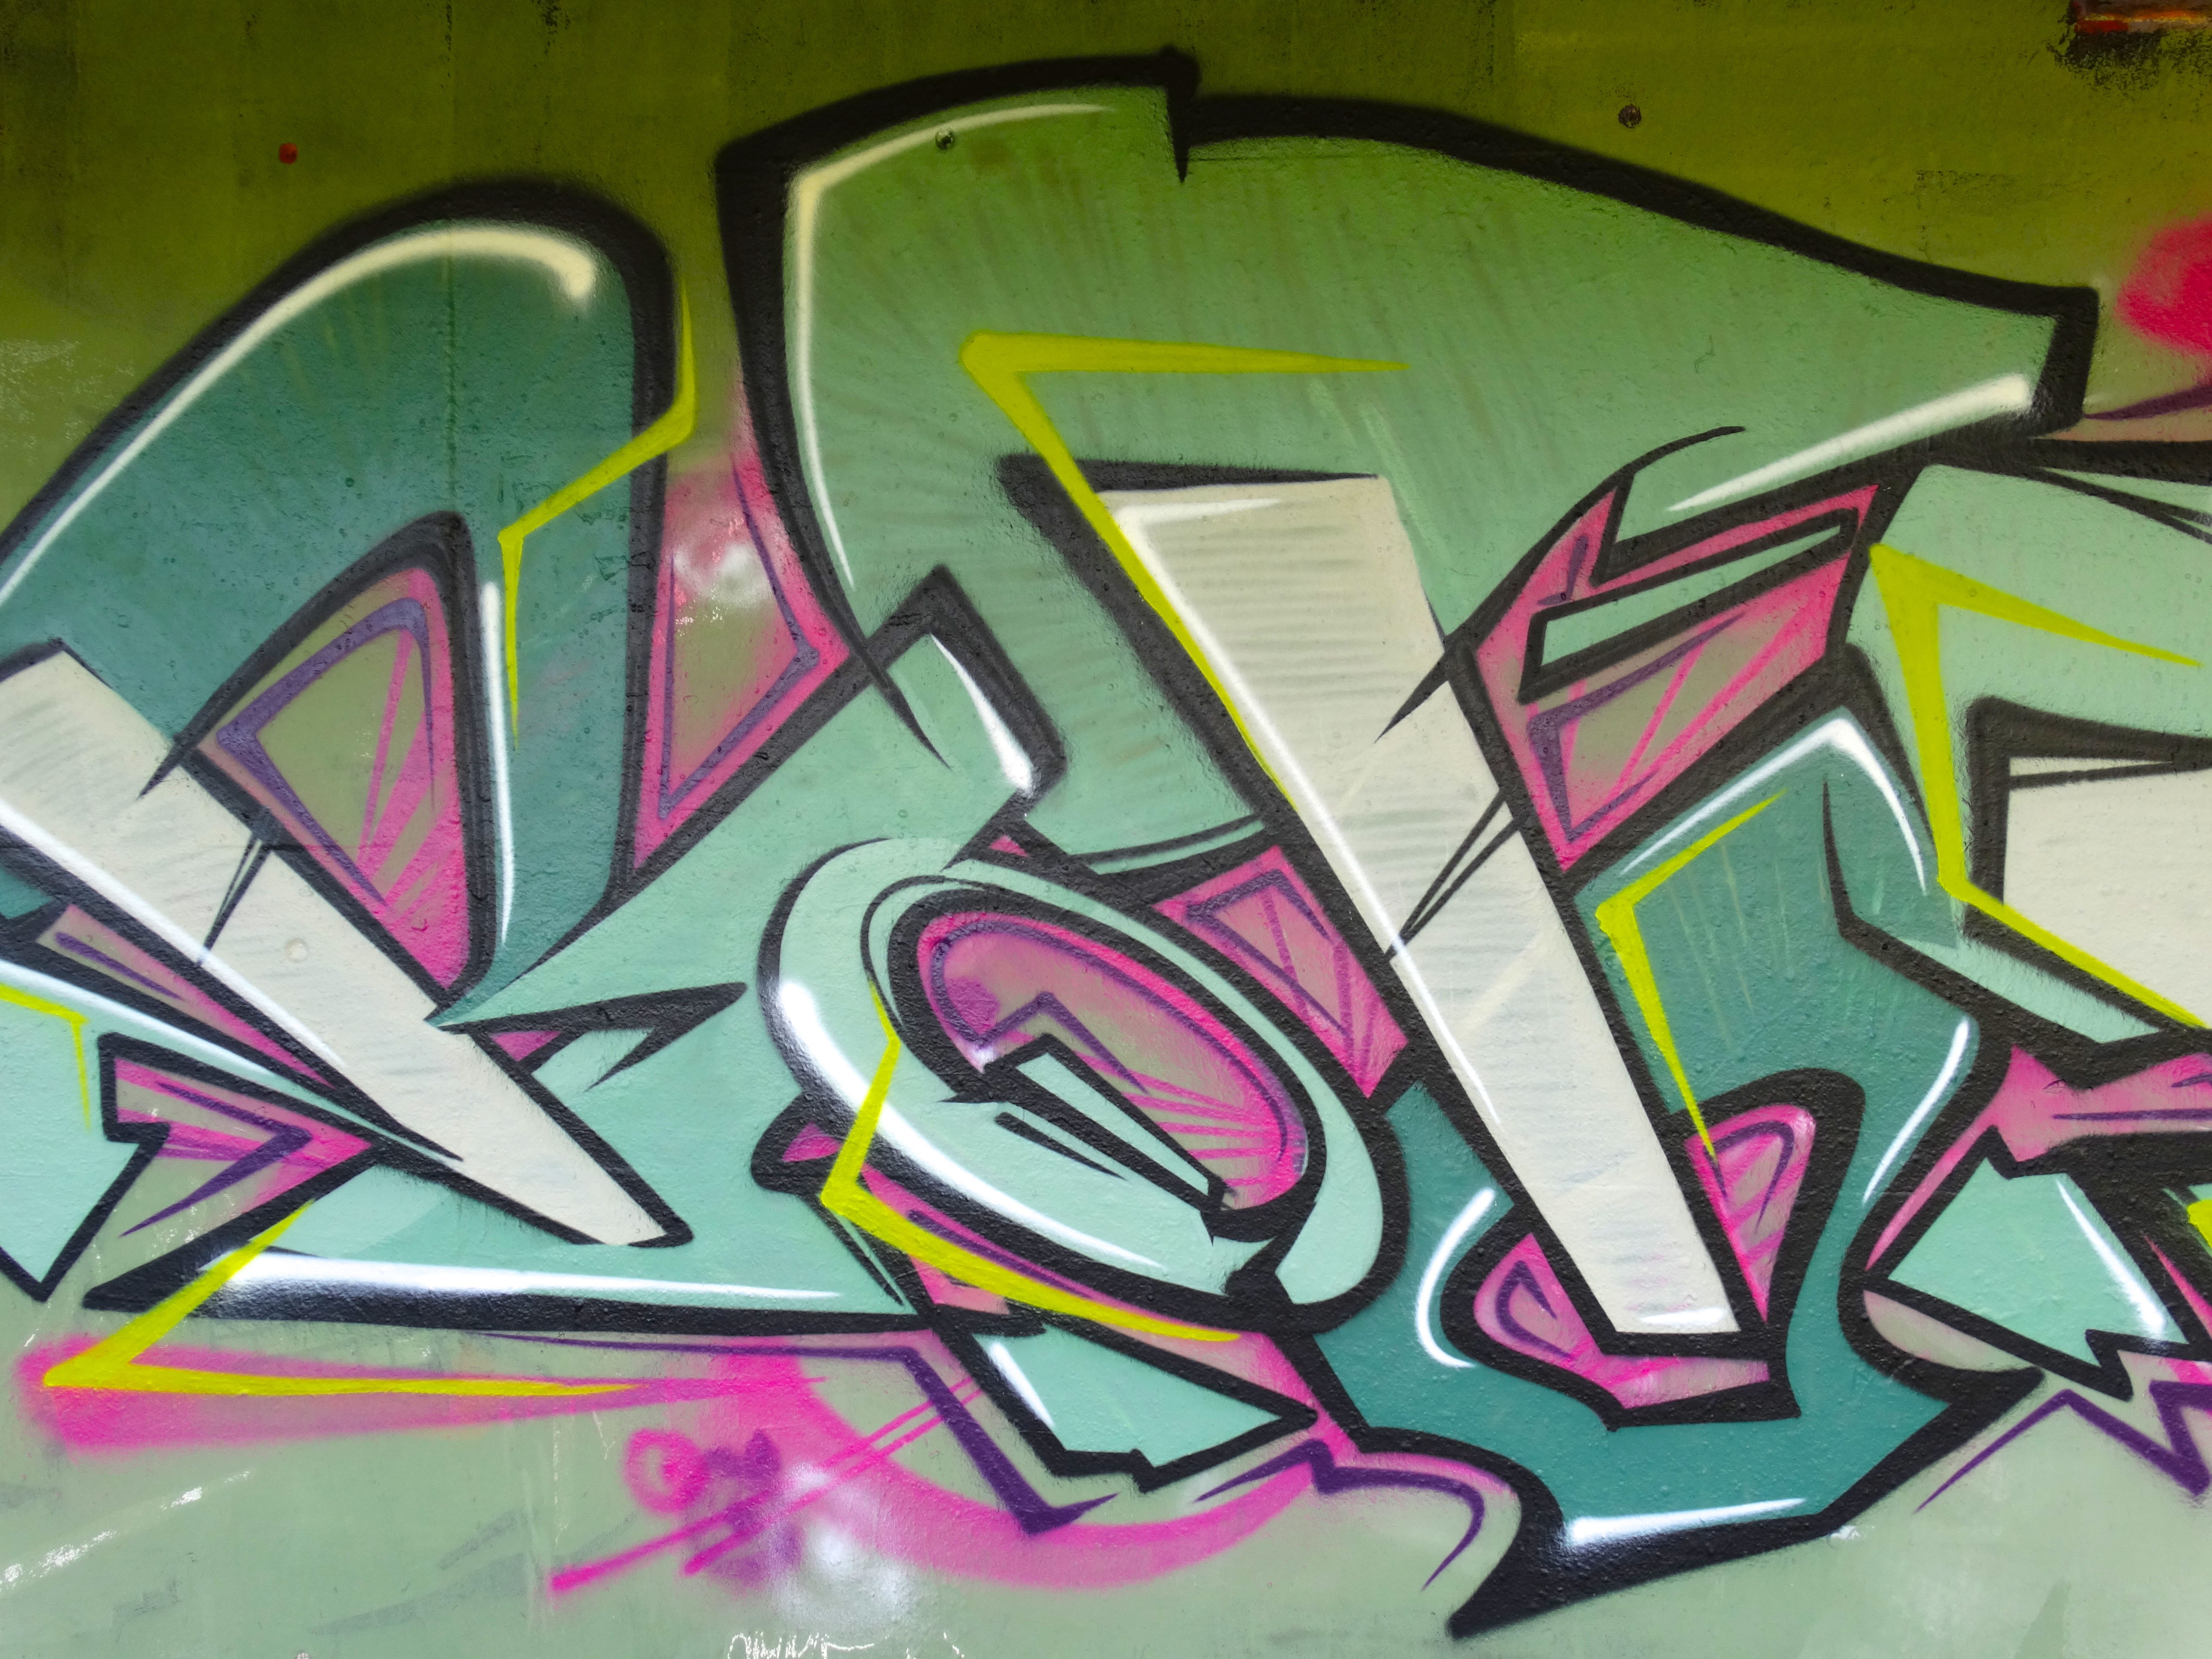
spray, color, communication, colorful, graffiti, font, art, creativity, illustration, decorative, murals, rebellion